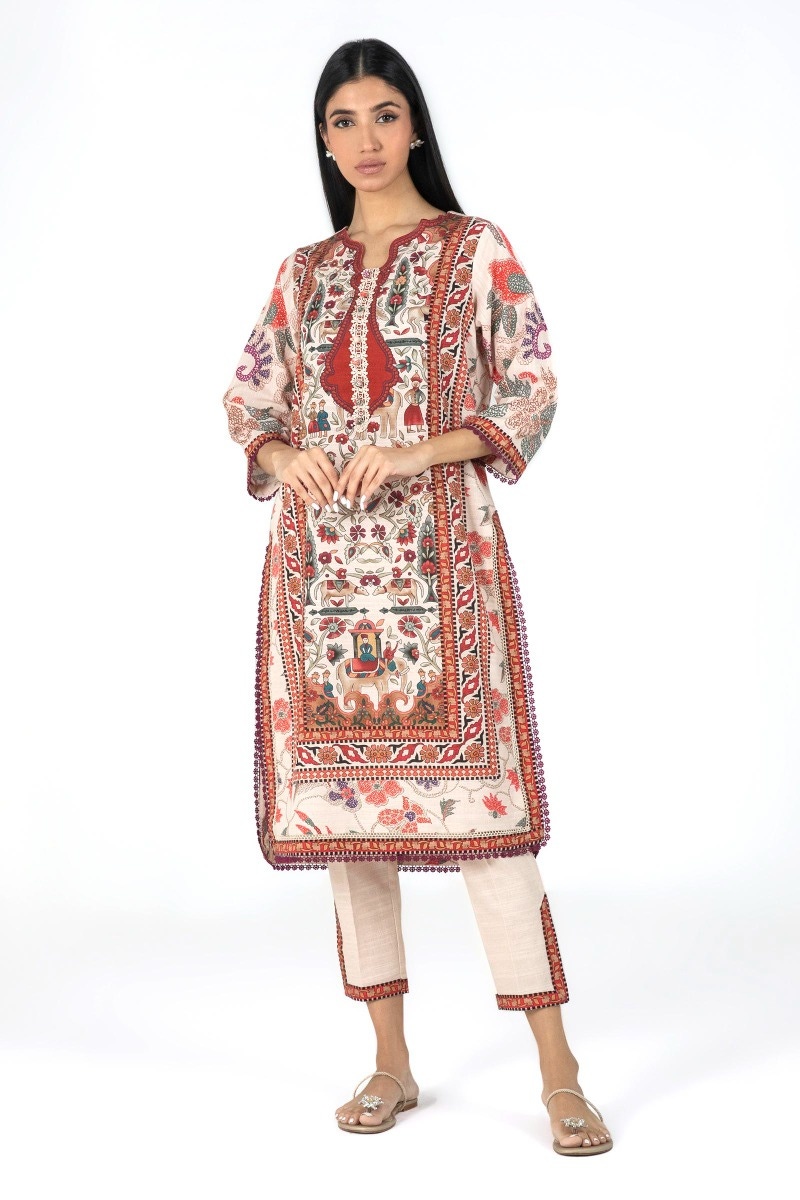
beige multi kurta pants